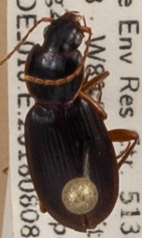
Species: Synuchus impunctatus
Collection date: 2018-08-08
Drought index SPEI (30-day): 0.54
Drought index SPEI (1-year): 1.01
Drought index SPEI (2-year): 2.09